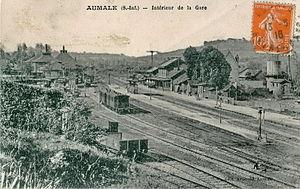
Carte postale ancienne éditée par Arnould à Aumale (Loire Inférieure)
La gare d'Aumale est une gare ferroviaire française de la ligne d'Épinay - Villetaneuse au Tréport - Mers, située sur le territoire de la commune d'Aumale, dans le département de la Seine-Maritime, en région Normandie.
Aumale est une commune française située dans le département de la Seine-Maritime en région Normandie.